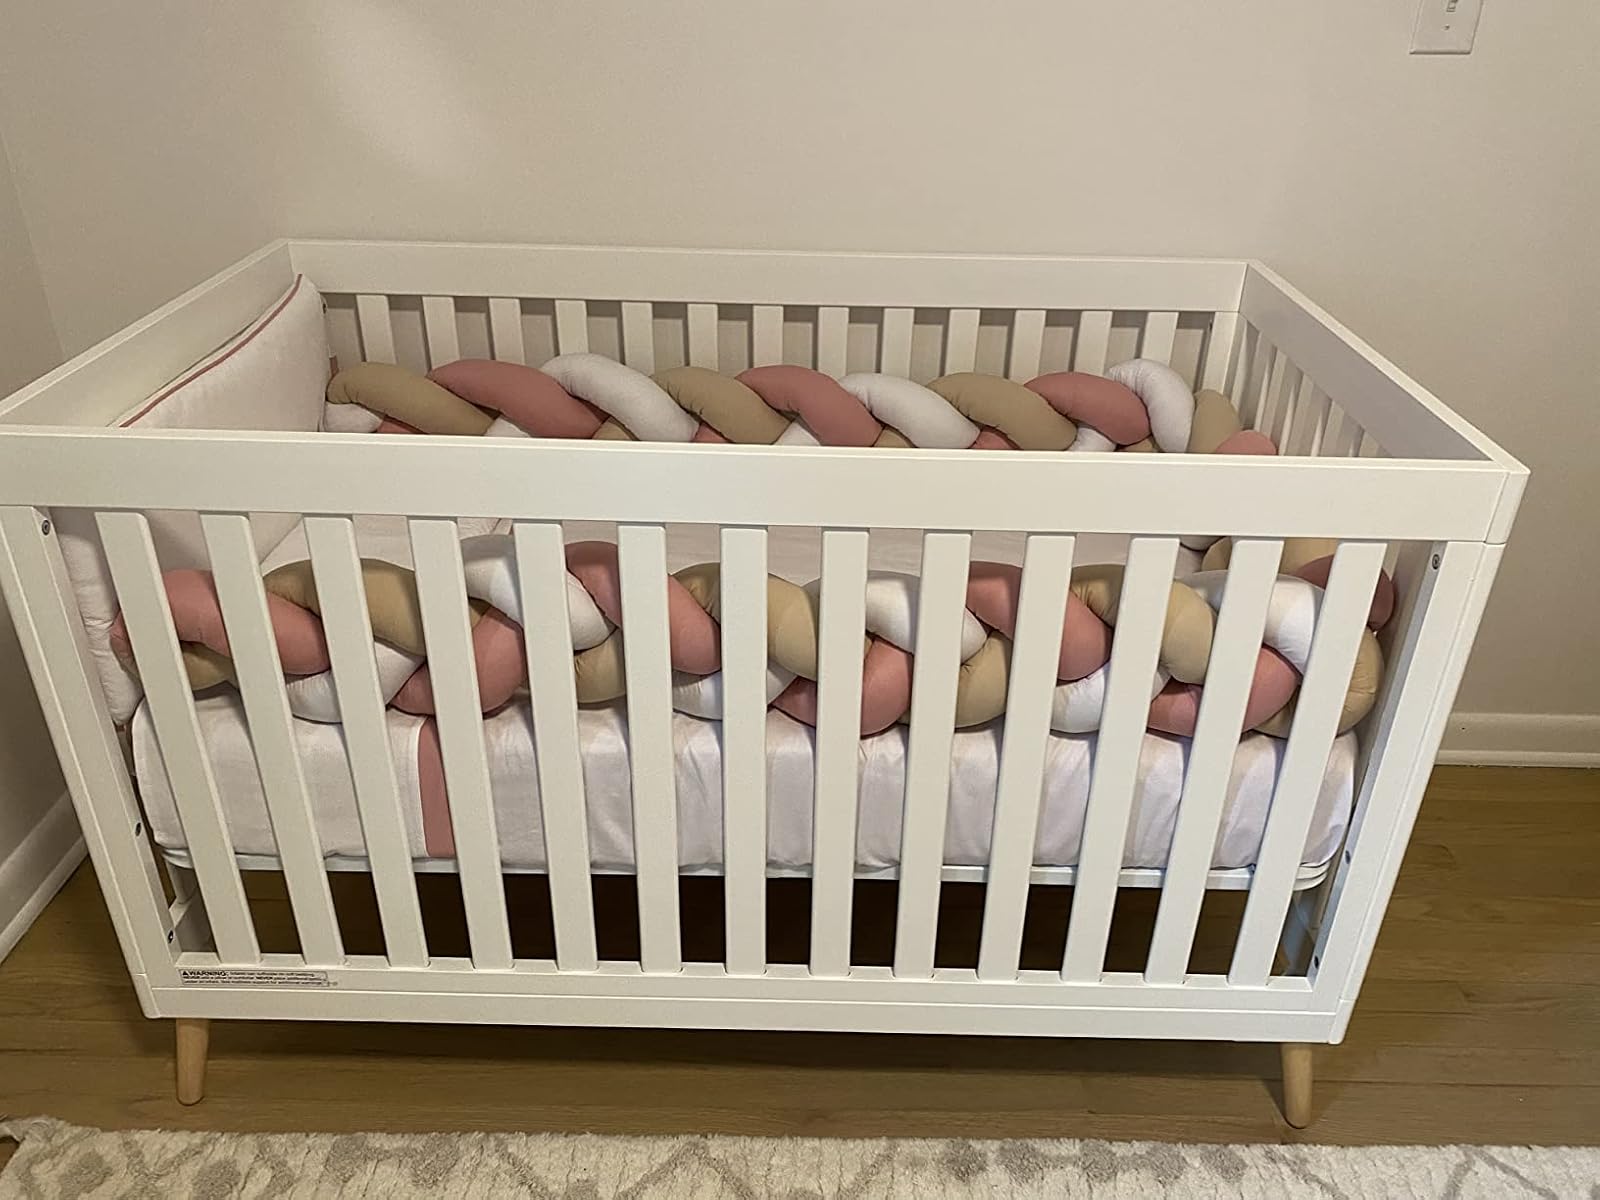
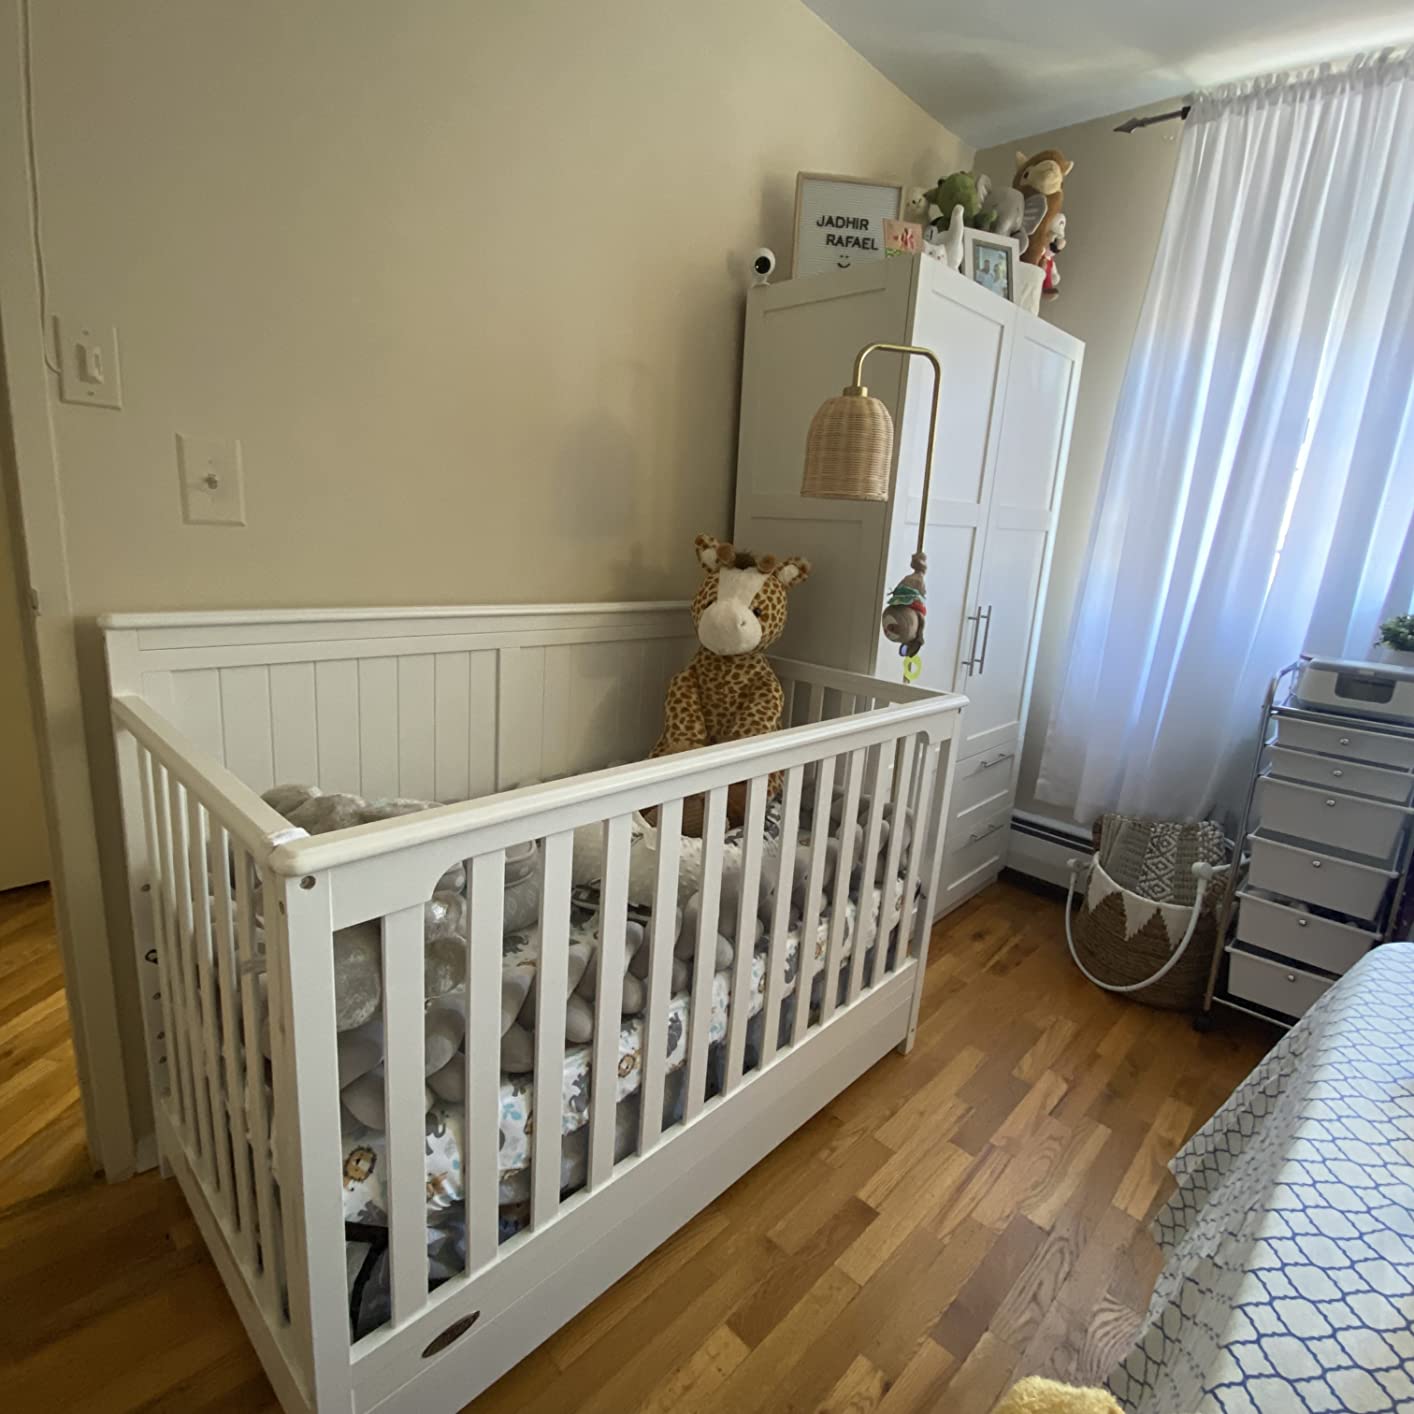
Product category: products_crib
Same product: no